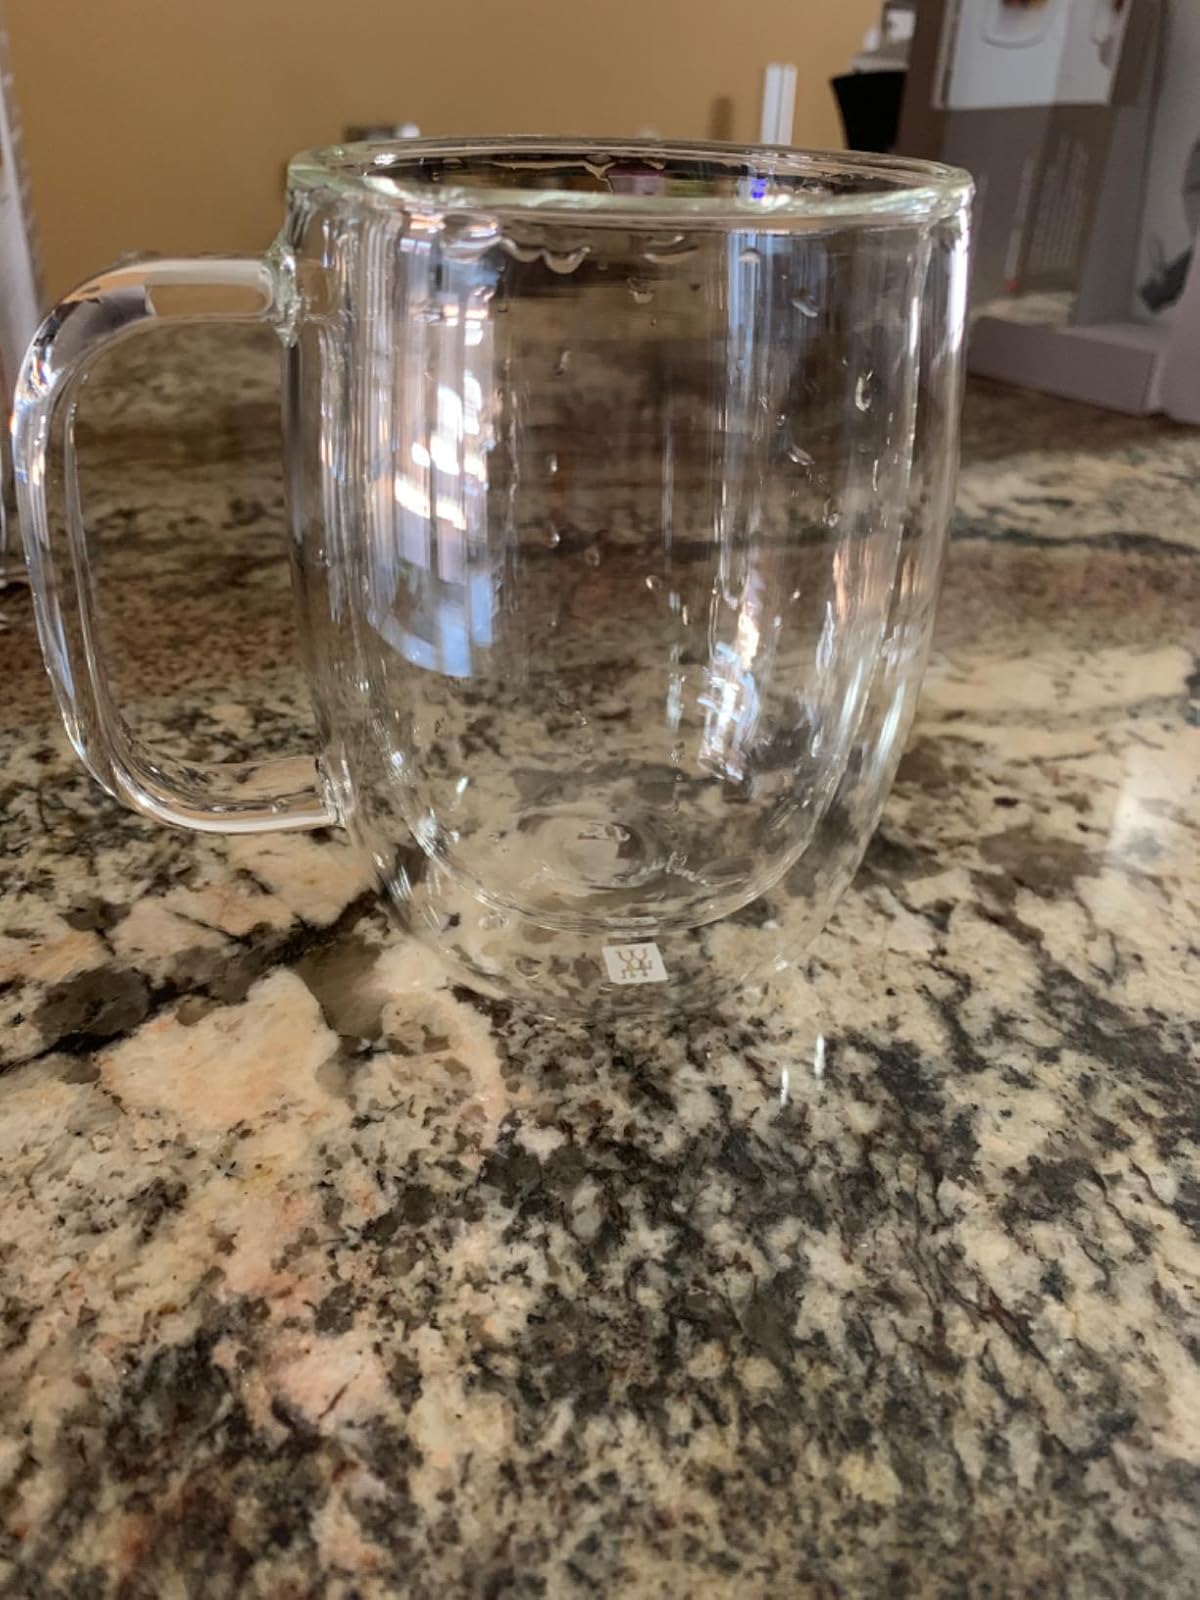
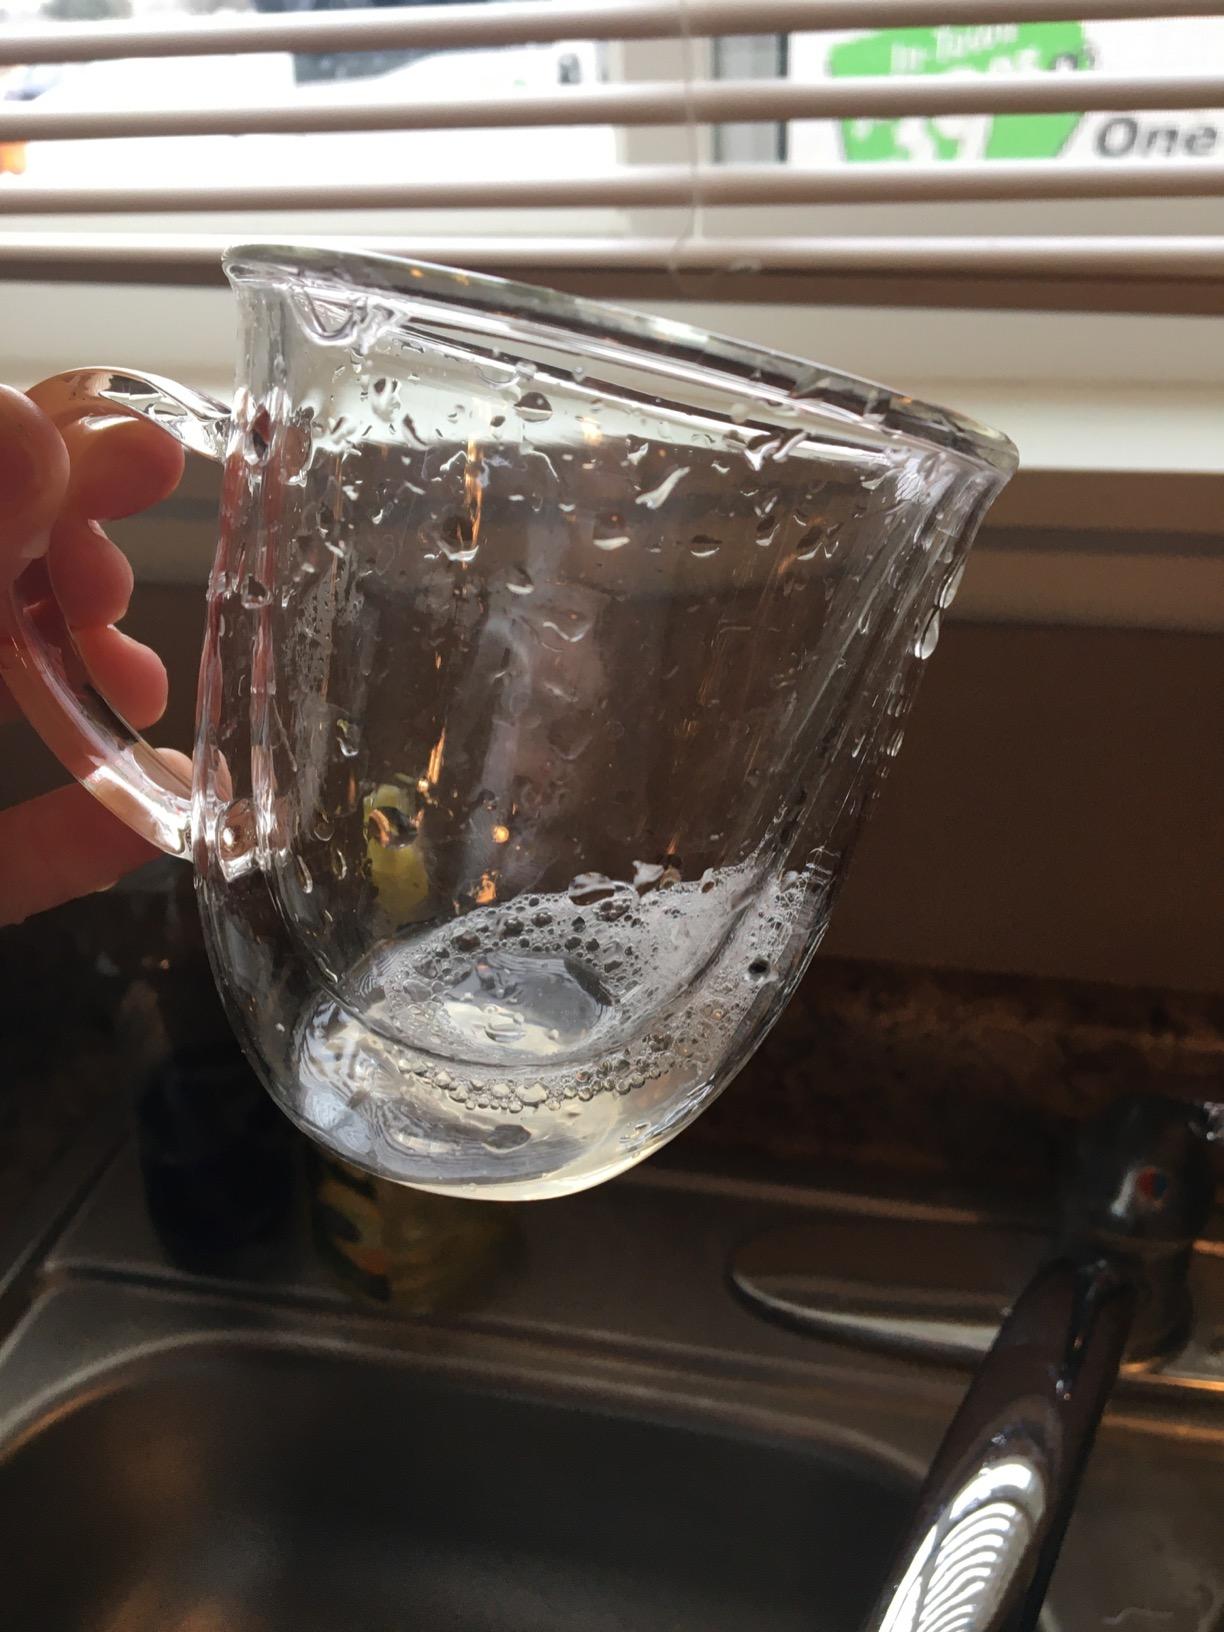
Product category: items_mug
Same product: no